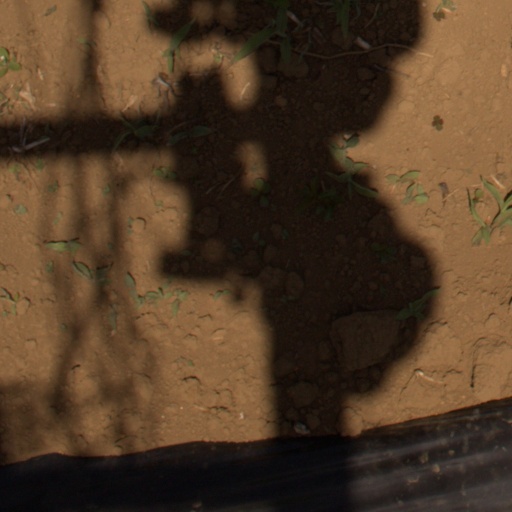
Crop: Jerusalem artichoke